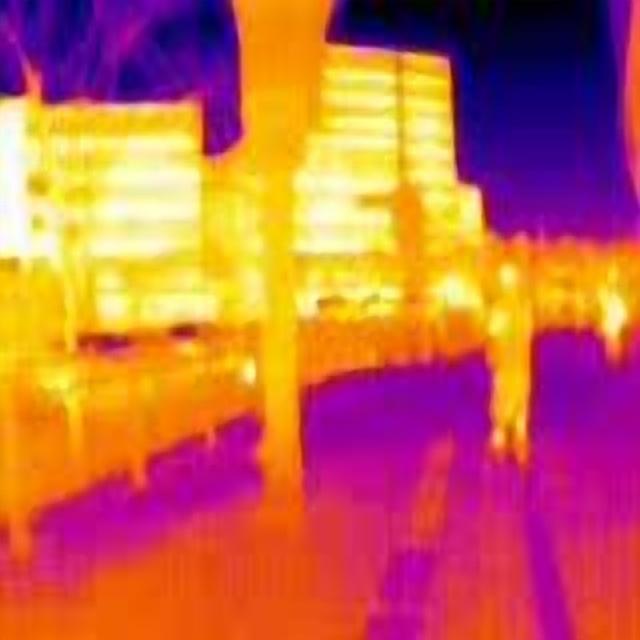
Detected objects:
label: person
label: person